Blue Island, Illinois

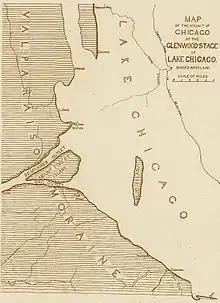
Lake Chicago at the Glenwood Stage showing the geological formation of Blue Island (middle lower right) protruding above the waters. The city of Blue Island occupies the lower quarter of the island and the surrounding plain in its vicinity.

The north-central section of the city of Blue Island is located at the south end of a glacial moraine that once was an island when the waters from Lake Chicago covered the surrounding area at the former lake's Glenwood Stage. Early pioneers gave the ridge the name because at a distance it looked like an island set in a trackless prairie sea. The blue color was attributed to atmospheric scattering or to blue flowers growing on the ridge. The Chicago "Democrat", February, 1834 described it: